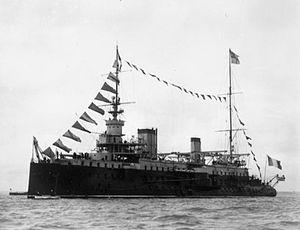
Le canon de 305 mm modèle 1887 désigne un canon naval construit à la fin du XIXᵉ siècle pour la Marine française. Il constitue l'armement principal de trois cuirassés d'escadre, les Charles Martel, Carnot et Jauréguiberry et de deux cuirassés garde-côtes, ceux de la classe Bouvines.